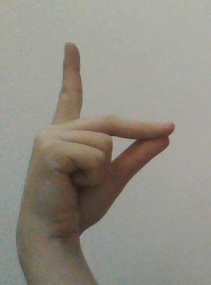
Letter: ta